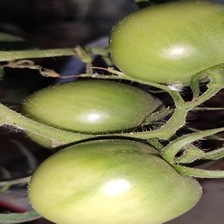
Label: tomato